Hell of a Life (Kanye West song)

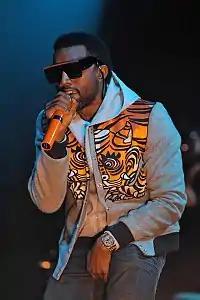
The production of the song by West was widely cited as a highlight.

"Hell of a Life" garnered critical acclaim. David Amidon of PopMatters commented that much like every song on "My Beautiful Dark Twisted Fantasy", the song "contains an underscore as ambitious as the beats upfront", concluding that tracks "Hell of a Life" and "So Appalled" alone "carry enough auditory sugar to make listening to this album on any regular sort of listening device almost a fool's errand." "Chicago Sun-Times" writer cited the song as one of the album's "temporary highs" describing it as a "mixture of metal strut, Gothic keyboards and a bender gone off the rails." Andy Gill of "The Independent" cited the song as a highlight of "My Beautiful Dark Twisted Fantasy", describing the song as a "brutal rumination on West's sexual appetite" and stating that the track contained a "buzzy synth motif" and "racing minimalist keyboard flourishes".